Emmendingen

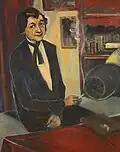
Harriet Straub 1930 by Waldemar Flaig

The old Emmendingen town hall is on the main square of town, though a new town hall was built recently. Today the building is still utilized, but it is now home to the only archive of diaries in Germany.